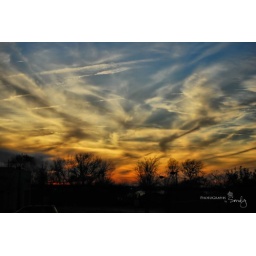
Driving home today and the sky was just beautiful. This was taken looking out over Lake Ray Hubbard.